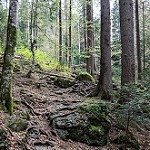
Label: forest